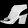
Label: Sandal